Petrus Pavlicek

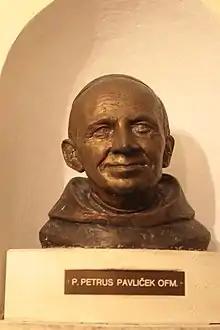
Bust of Petrus Pavlicek in the Franciscan Church, Vienna

Petrus Pavlicek (born Otto Pavlicek; January 6, 1902 – December 14, 1982) was a Franciscan (OFM) and founder of the Crusade of Reparation of the Holy Rosary for Peace in the World.